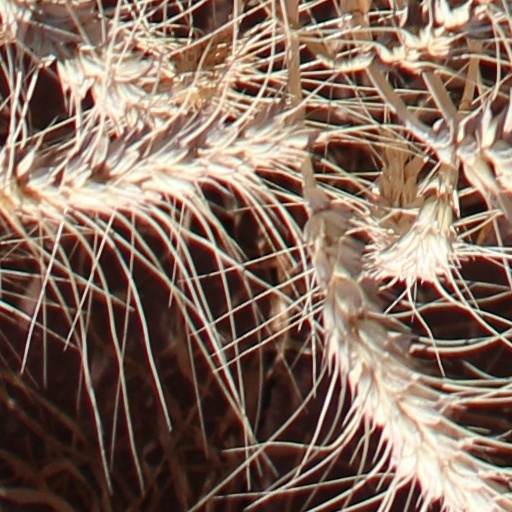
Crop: wheat